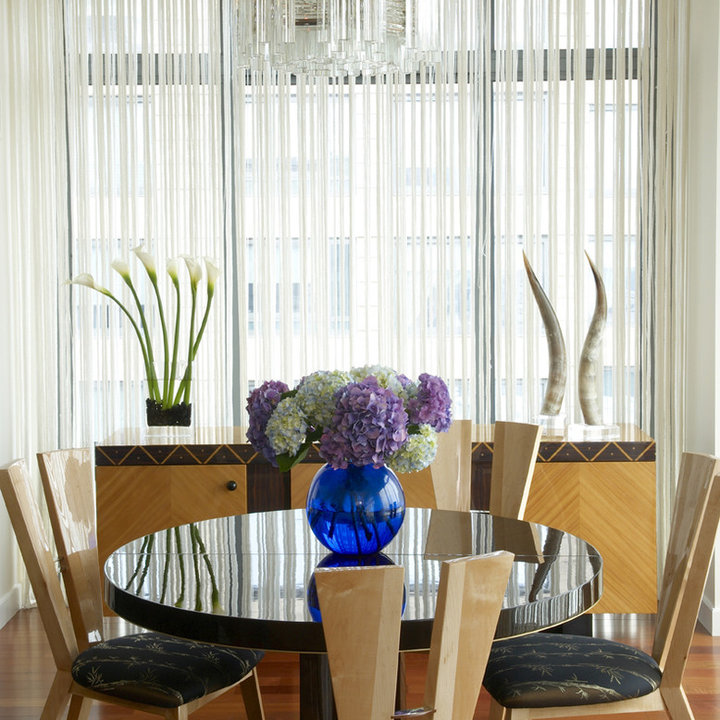
Style: ArtDeco